Lincoln MKZ

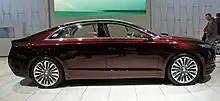
The Lincoln MKZ concept was unveiled at the 2012 North American International Auto Show.

Ford redesigned the Lincoln MKZ for the 2013 model year, sharing the company's CD4 platform with Fusion and Mondeo. The concept model debuted at the 2012 North American International Auto Show. The production version of the second-generation MKZ was unveiled at the 2012 New York Auto Show. It followed the general concept idea released in the model displayed at the 2012 Detroit Auto Show.